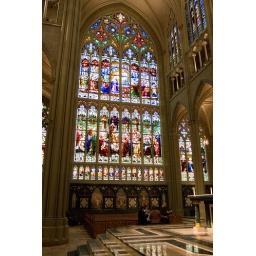
Second largest stained glass window in the world